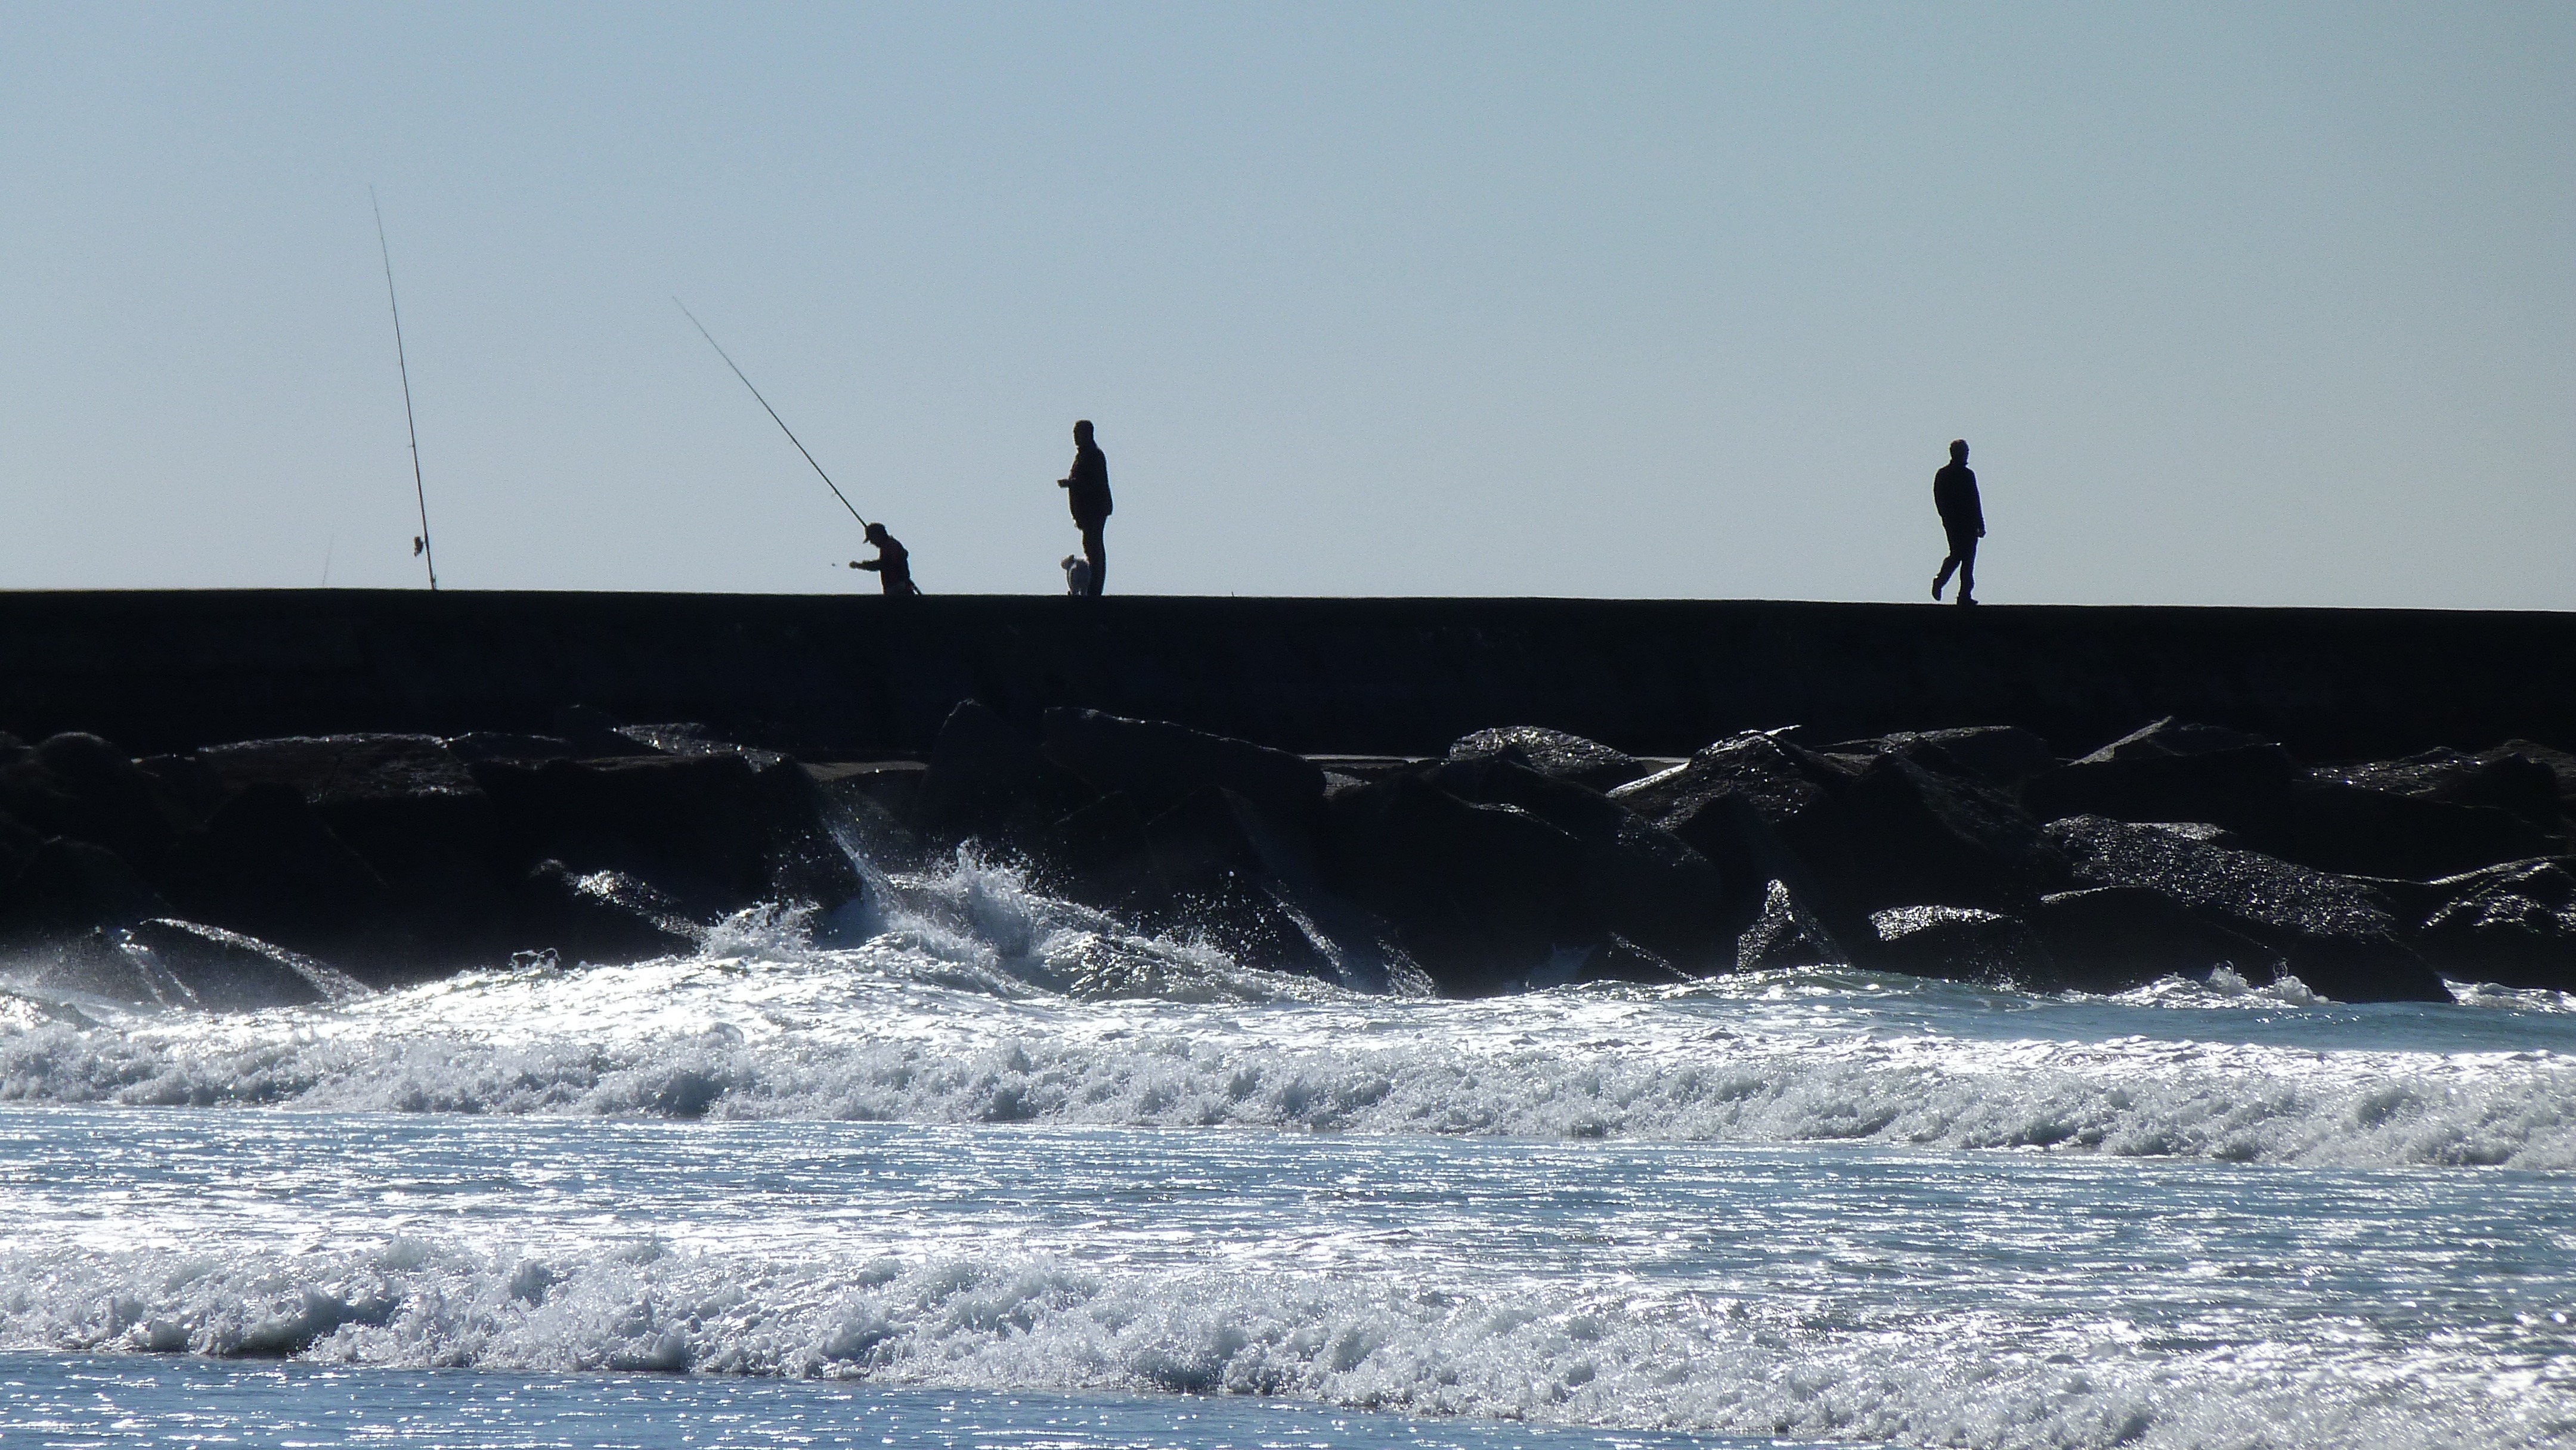
sea, coast, ocean, shore, wave, wind, pier, tower, port, angler, back light, wind wave